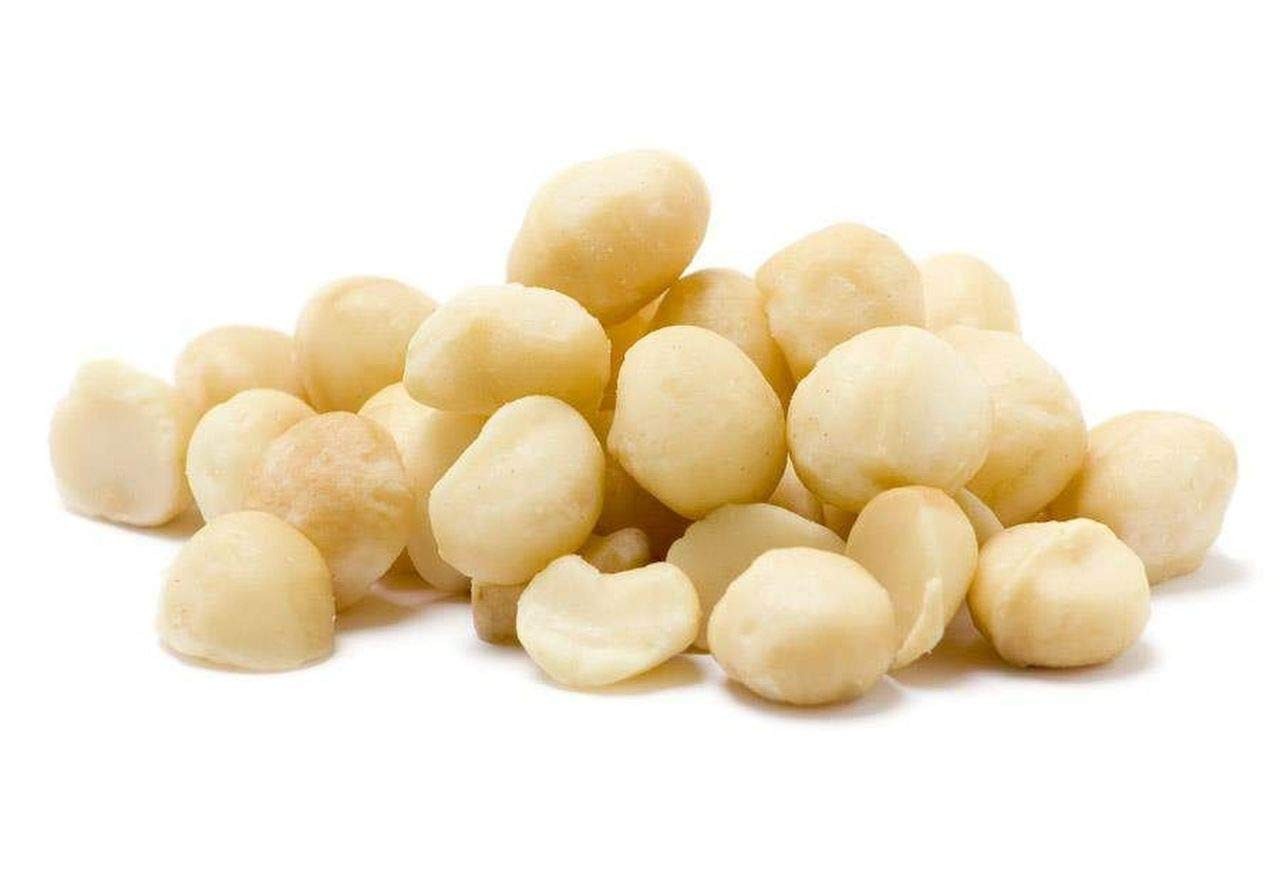
Item Name: Smarty Stop Raw Unsalted Halves And Pieces Macadamia Nuts (1 Pound (Pack of 1))
Bullet Point: Macadamia nuts are a total treat, with the seasoning perfectly bringing out the sweet, nutty flavor.
Product Description: Macadamia nuts are tree nuts that have a subtle, butter-like flavor and creamy texture. Raw macadamia nuts are soft, creamy, and slightly sweet. Eat them as they are, or add them to salads, yogurt, or oatmeal for a delightful crunch.
Value: 16.0
Unit: Ounce

Price: 25.16